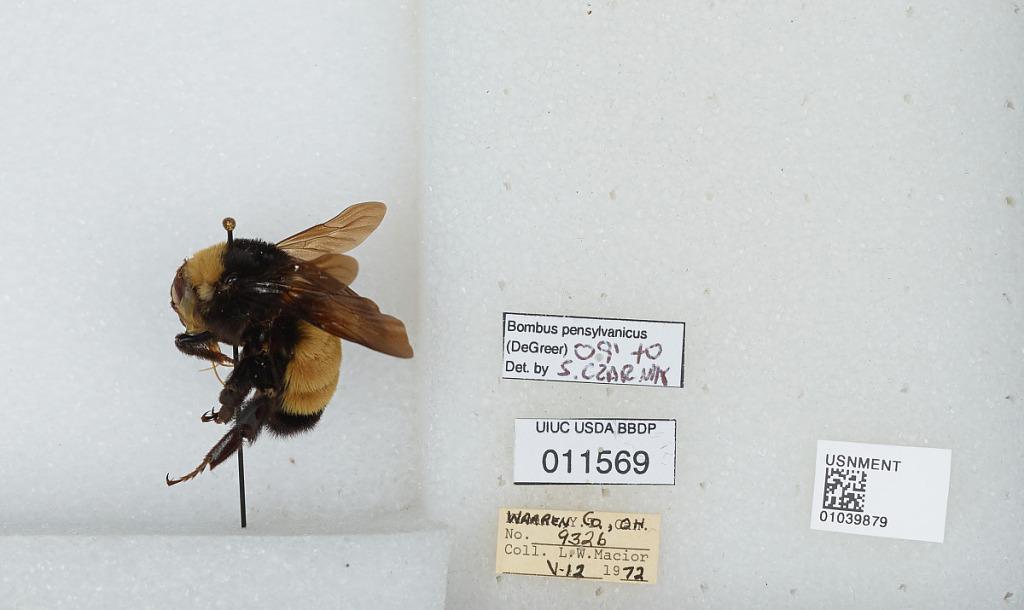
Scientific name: Bombus (Fervidobombus) pensylvanicus pensylvanicus (De Geer)
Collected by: L. Macior
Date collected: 1972-5-12
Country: United States
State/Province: Ohio
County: Warren
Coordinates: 39.4242, -84.1856
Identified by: Czarnik, S.